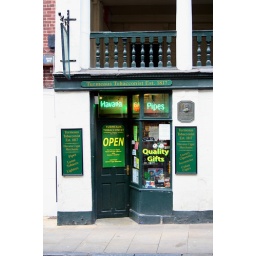
one of the small ground floor shops in The Rows, Chester.